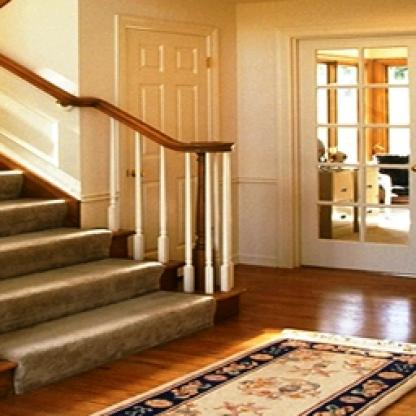
Scene: Indoor